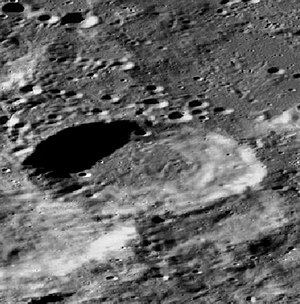
Cysatus (månekrater)
Cysatus er et nedslagskrater på Månen. Det befinder sig på den sydlige del af Månens forside. På grund af dets sydlige positition ses Cysatus i perspektivisk forkortning fra Jorden. Det er opkaldt efter den schweiziske matematiker og astronom Jean-Baptiste Cysat.